Shaft sinking

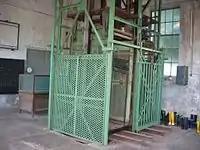
Typical mine cage, located in Harzbergbau, Germany

Where the shaft is to be used for hoisting it is frequently split into multiple compartments by "shaft sets", these may be made of either timber or steel. Vertical members in a shaft set are called "guides", horizontal members are called "buntons". For steel shaft guides, the main two options are hollow structural sections and top hat sections. Top hat sections offer a number of advantages over hollow structural sections including simpler installation, improved corrosion resistance and increased stiffness. Mine conveyances run on the guides in a similar way to how a steel roller coaster runs on its rails, both having wheels which keep them securely in place.